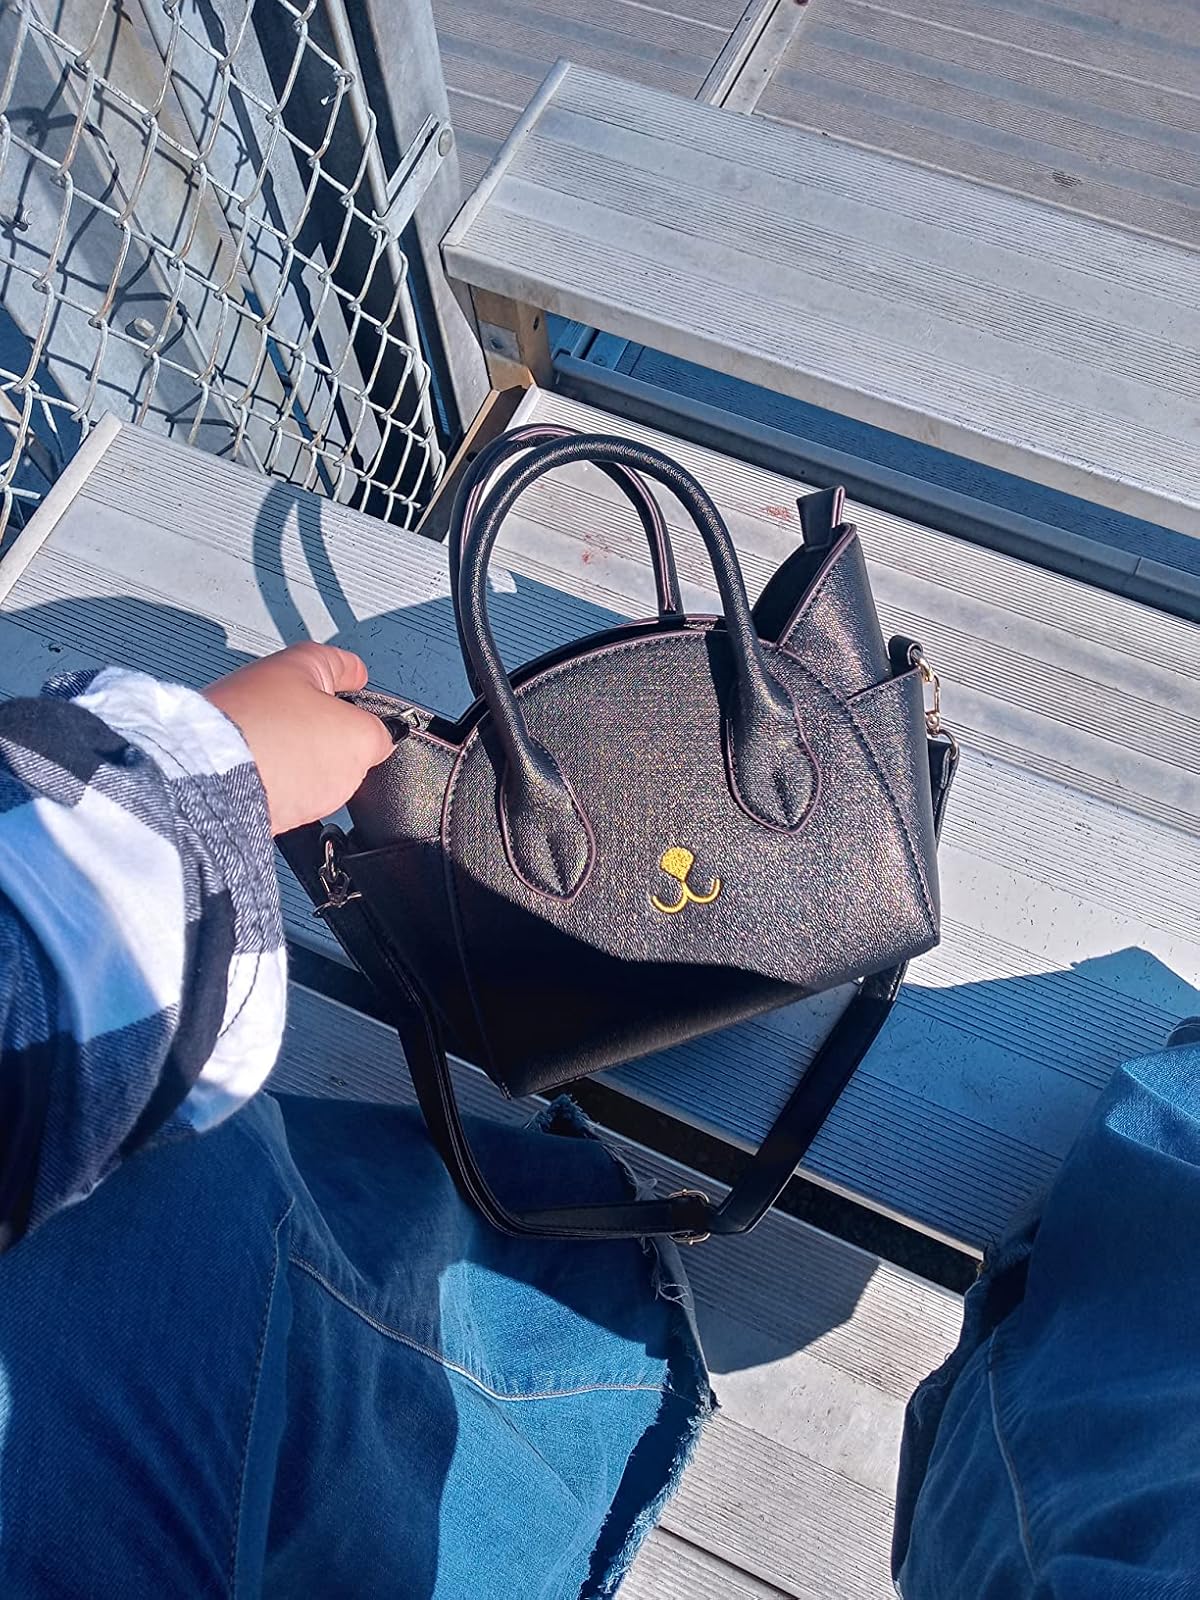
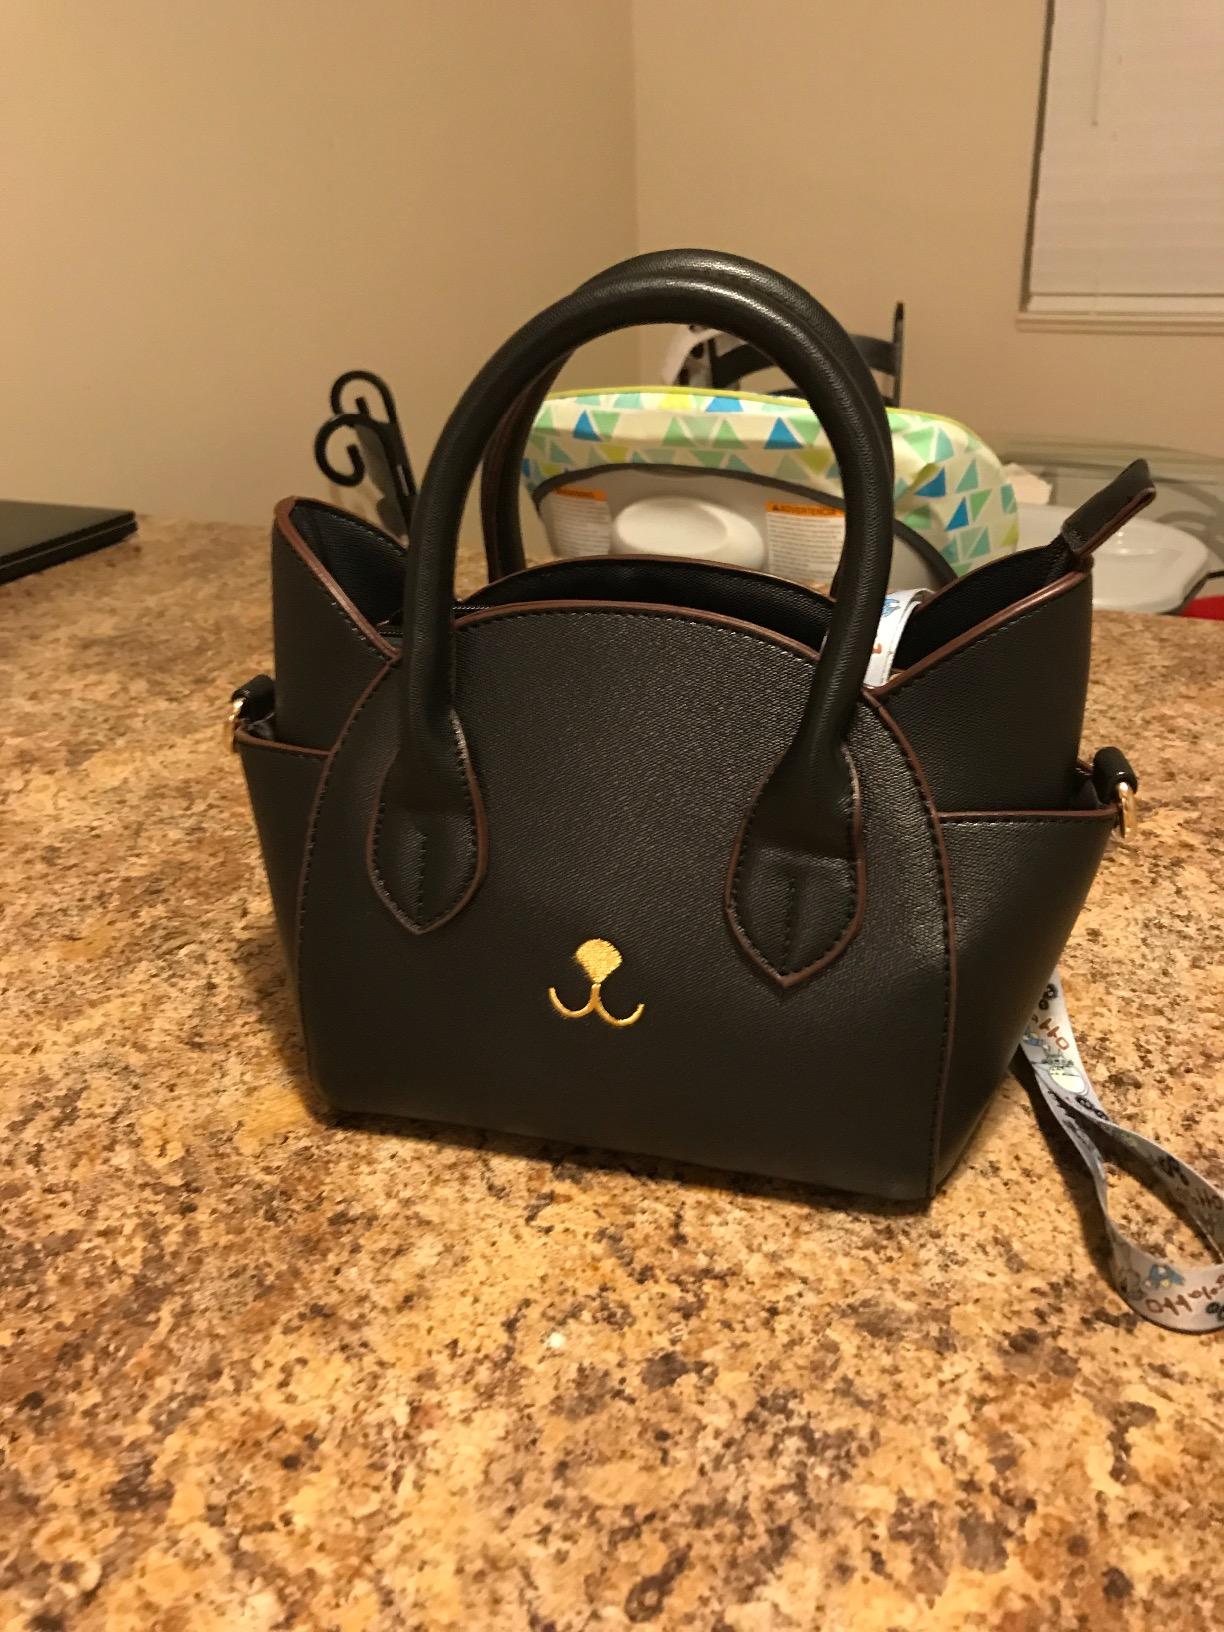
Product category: accessories_handbag
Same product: yes